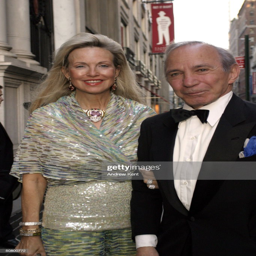
person and actor pose before entering the event .